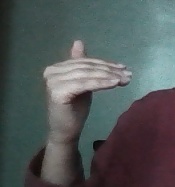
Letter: khaa